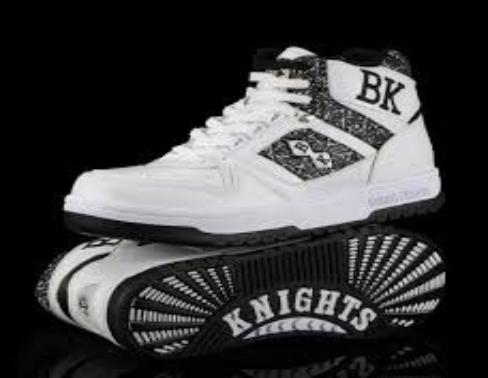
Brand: British Knights
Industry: Clothes